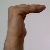
The image shows a hand gesture representing a space in Indian Sign Language.